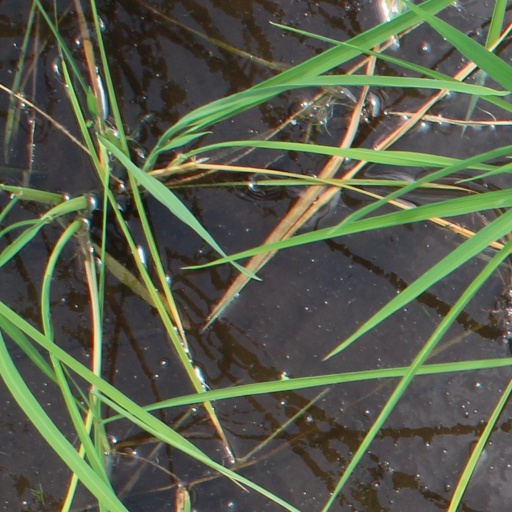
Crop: rice